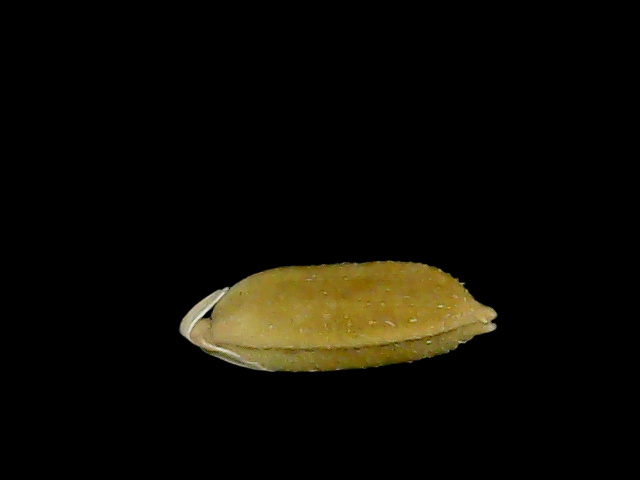
Rice variety: Bd95